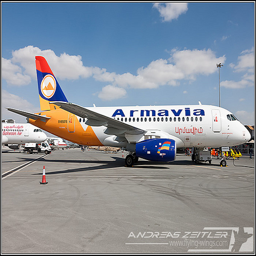
A large jetliner parked on an airport tarmac.
a yellow blue and orange jet at an airport
A colorful plane parked at an airport terminal
A plane on the tarmac with other planes in the background.
Armavia air plane on tar mack with other planes in the distance.